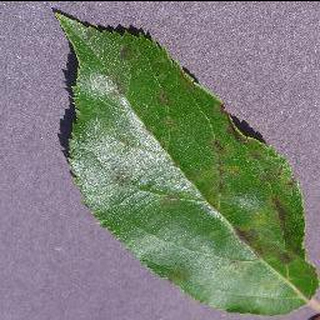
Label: apple_apple_scab